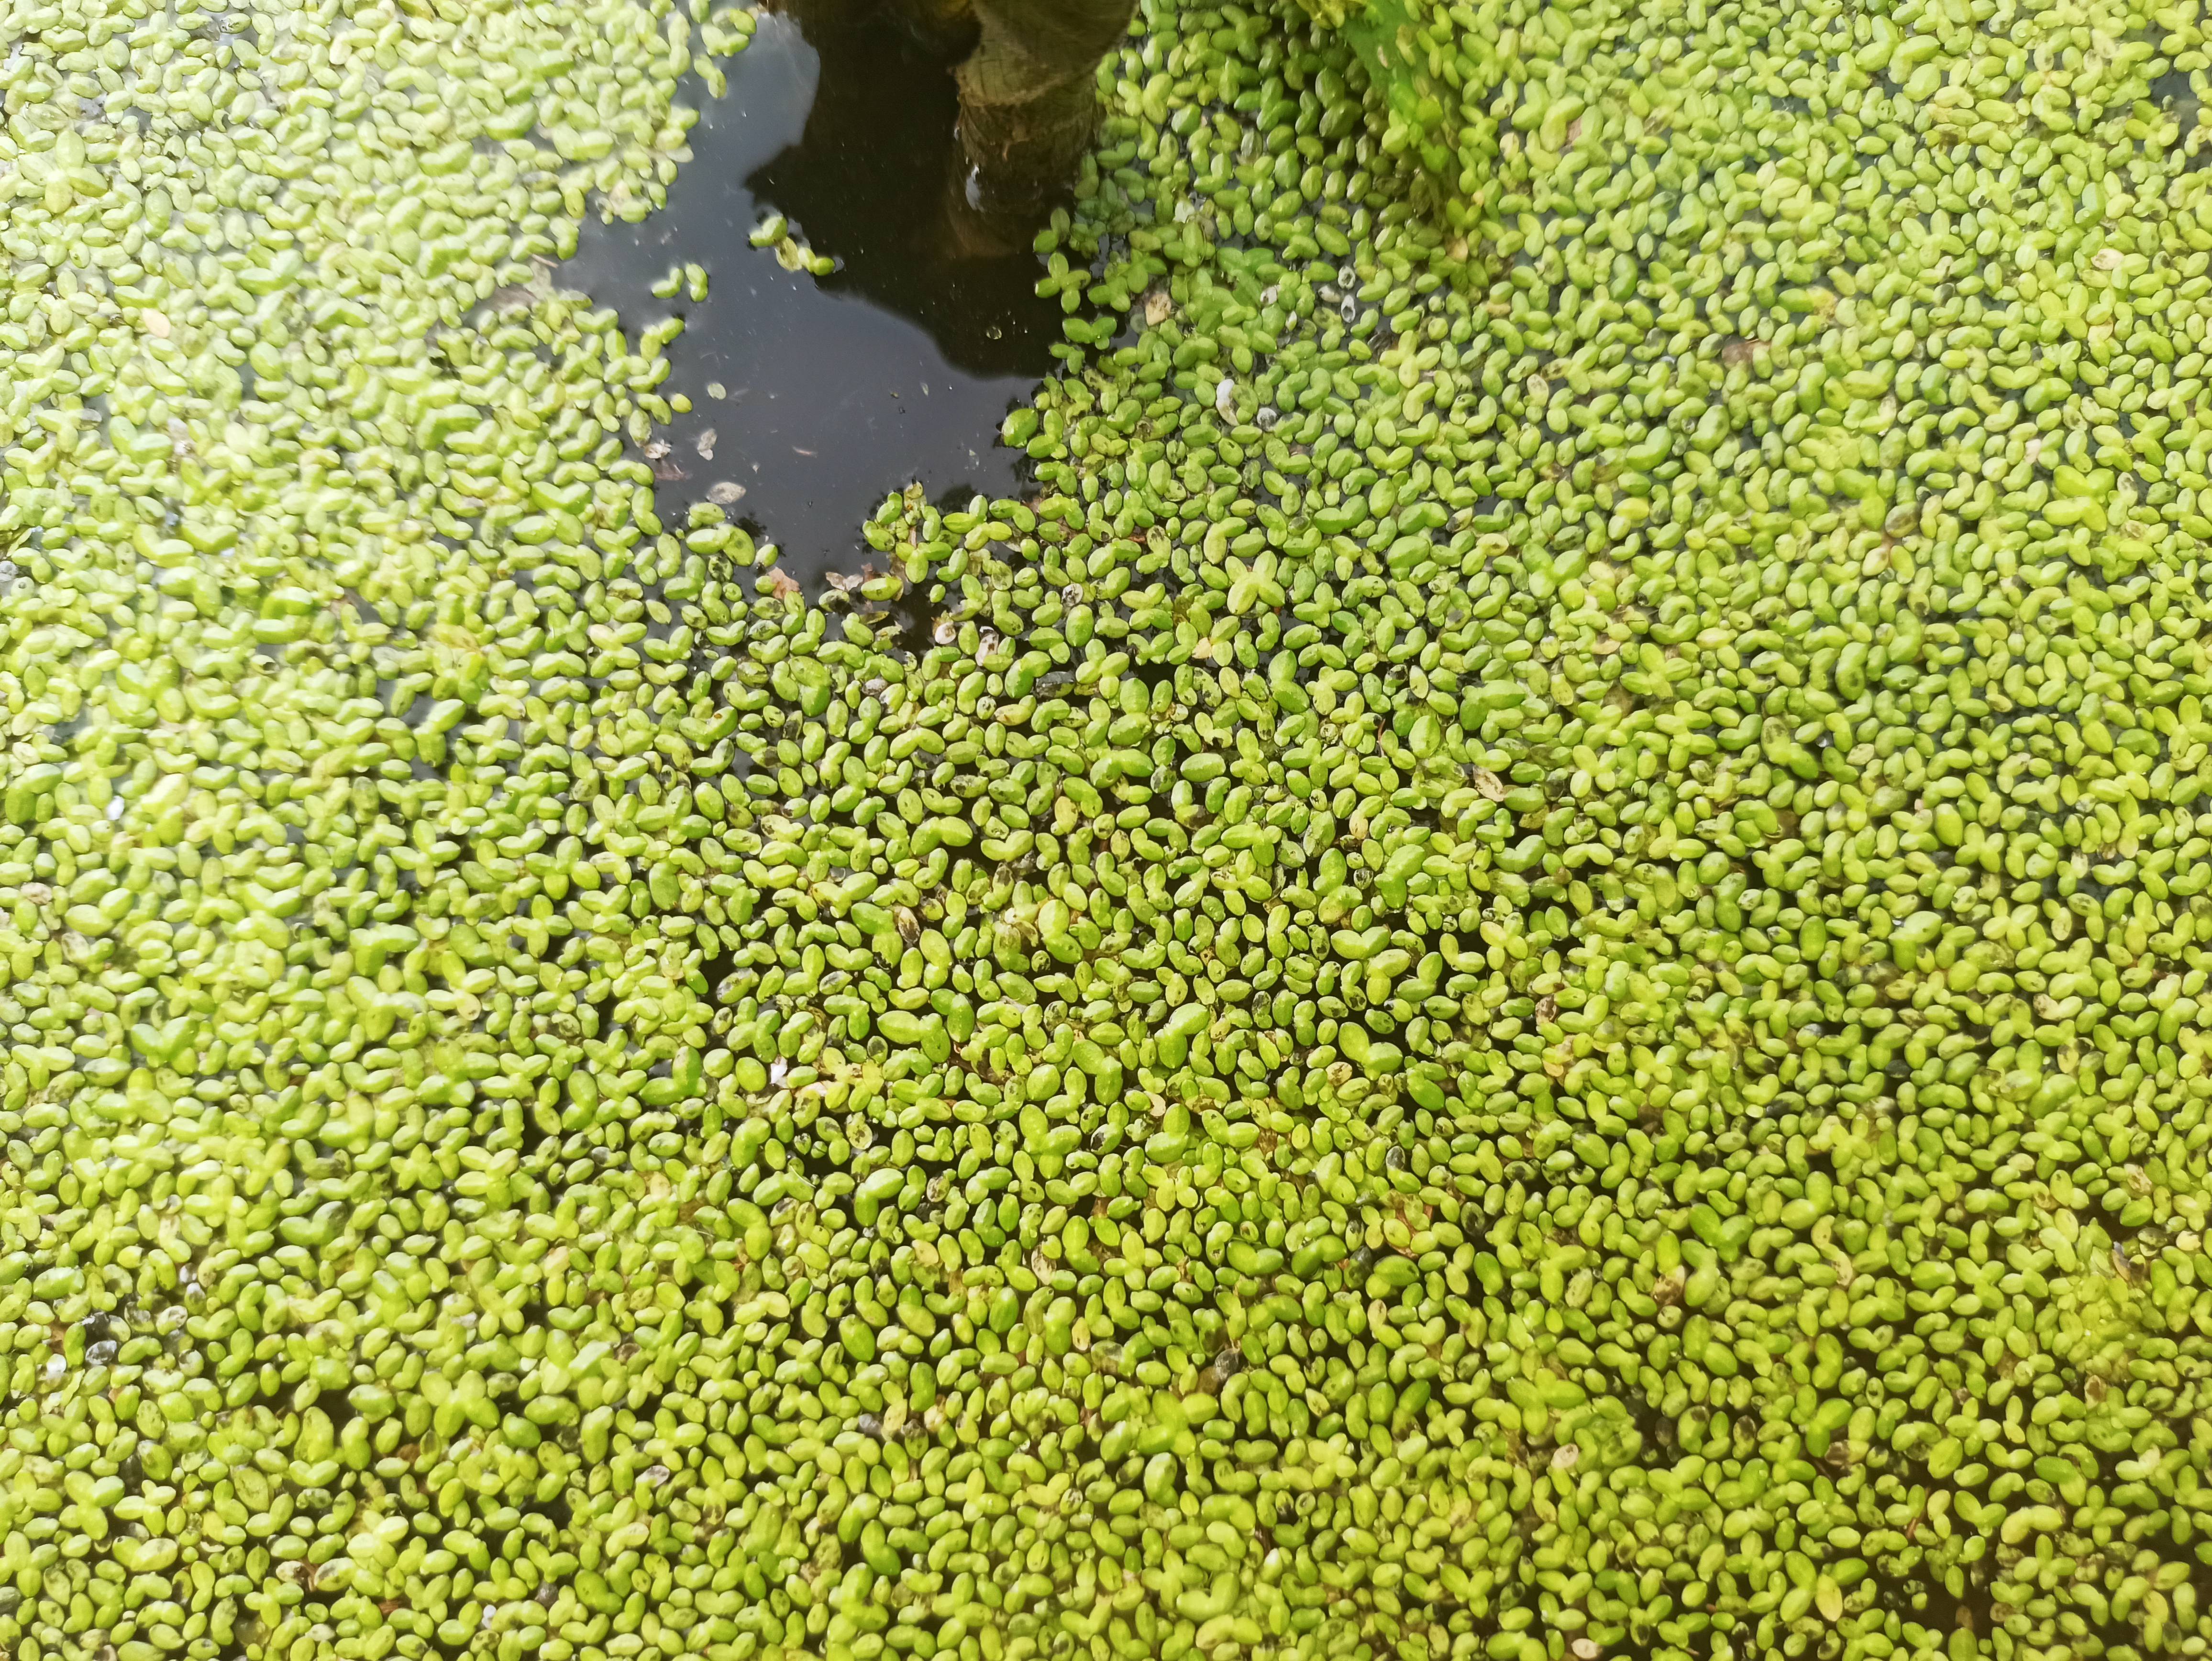
Species: Common Duckweeds (Lemna minor)